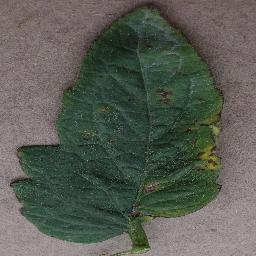
Label: Tomato___Bacterial_spot